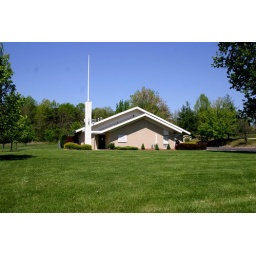
The church building in Olive Hill for the Church of Jesus Christ of Latter Day Saints.